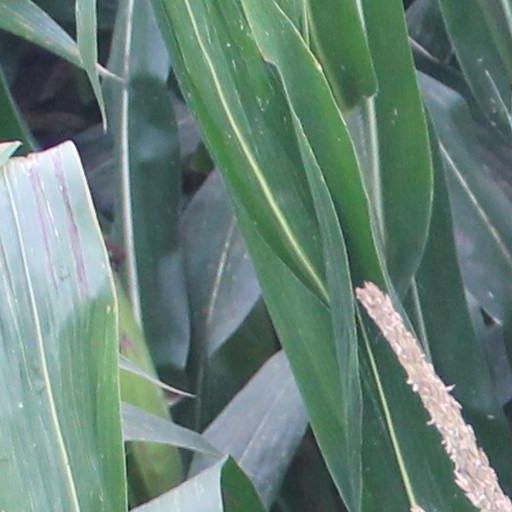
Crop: maize; corn